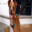
Label: dog